Great grey shrike

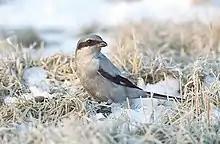
"L. e. "melanopterus"" wintering in Poland

An adult great grey shrike is a medium-sized passerine about as large as a big thrush, measuring from long. It typically weighs around , although some subspecies are noticeably smaller or larger, and even in the nominate subspecies adult weights between are recorded. The wings are around and the tail around long in the nominate subspecies, its bill measures about from tip to skull, and the tarsometatarsus part of its "legs" (actually feet) is around long. Wingspan can range from .